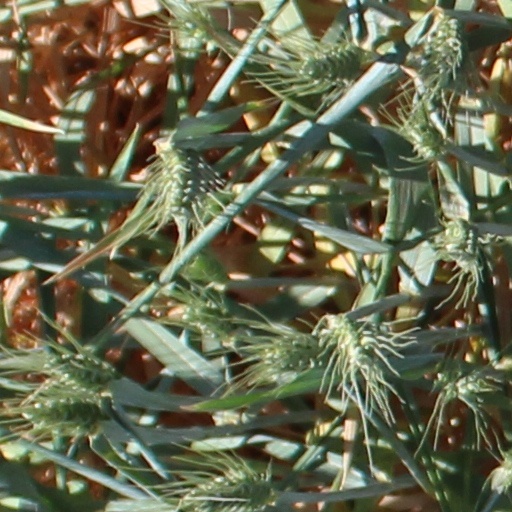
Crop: wheat